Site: brandenburg
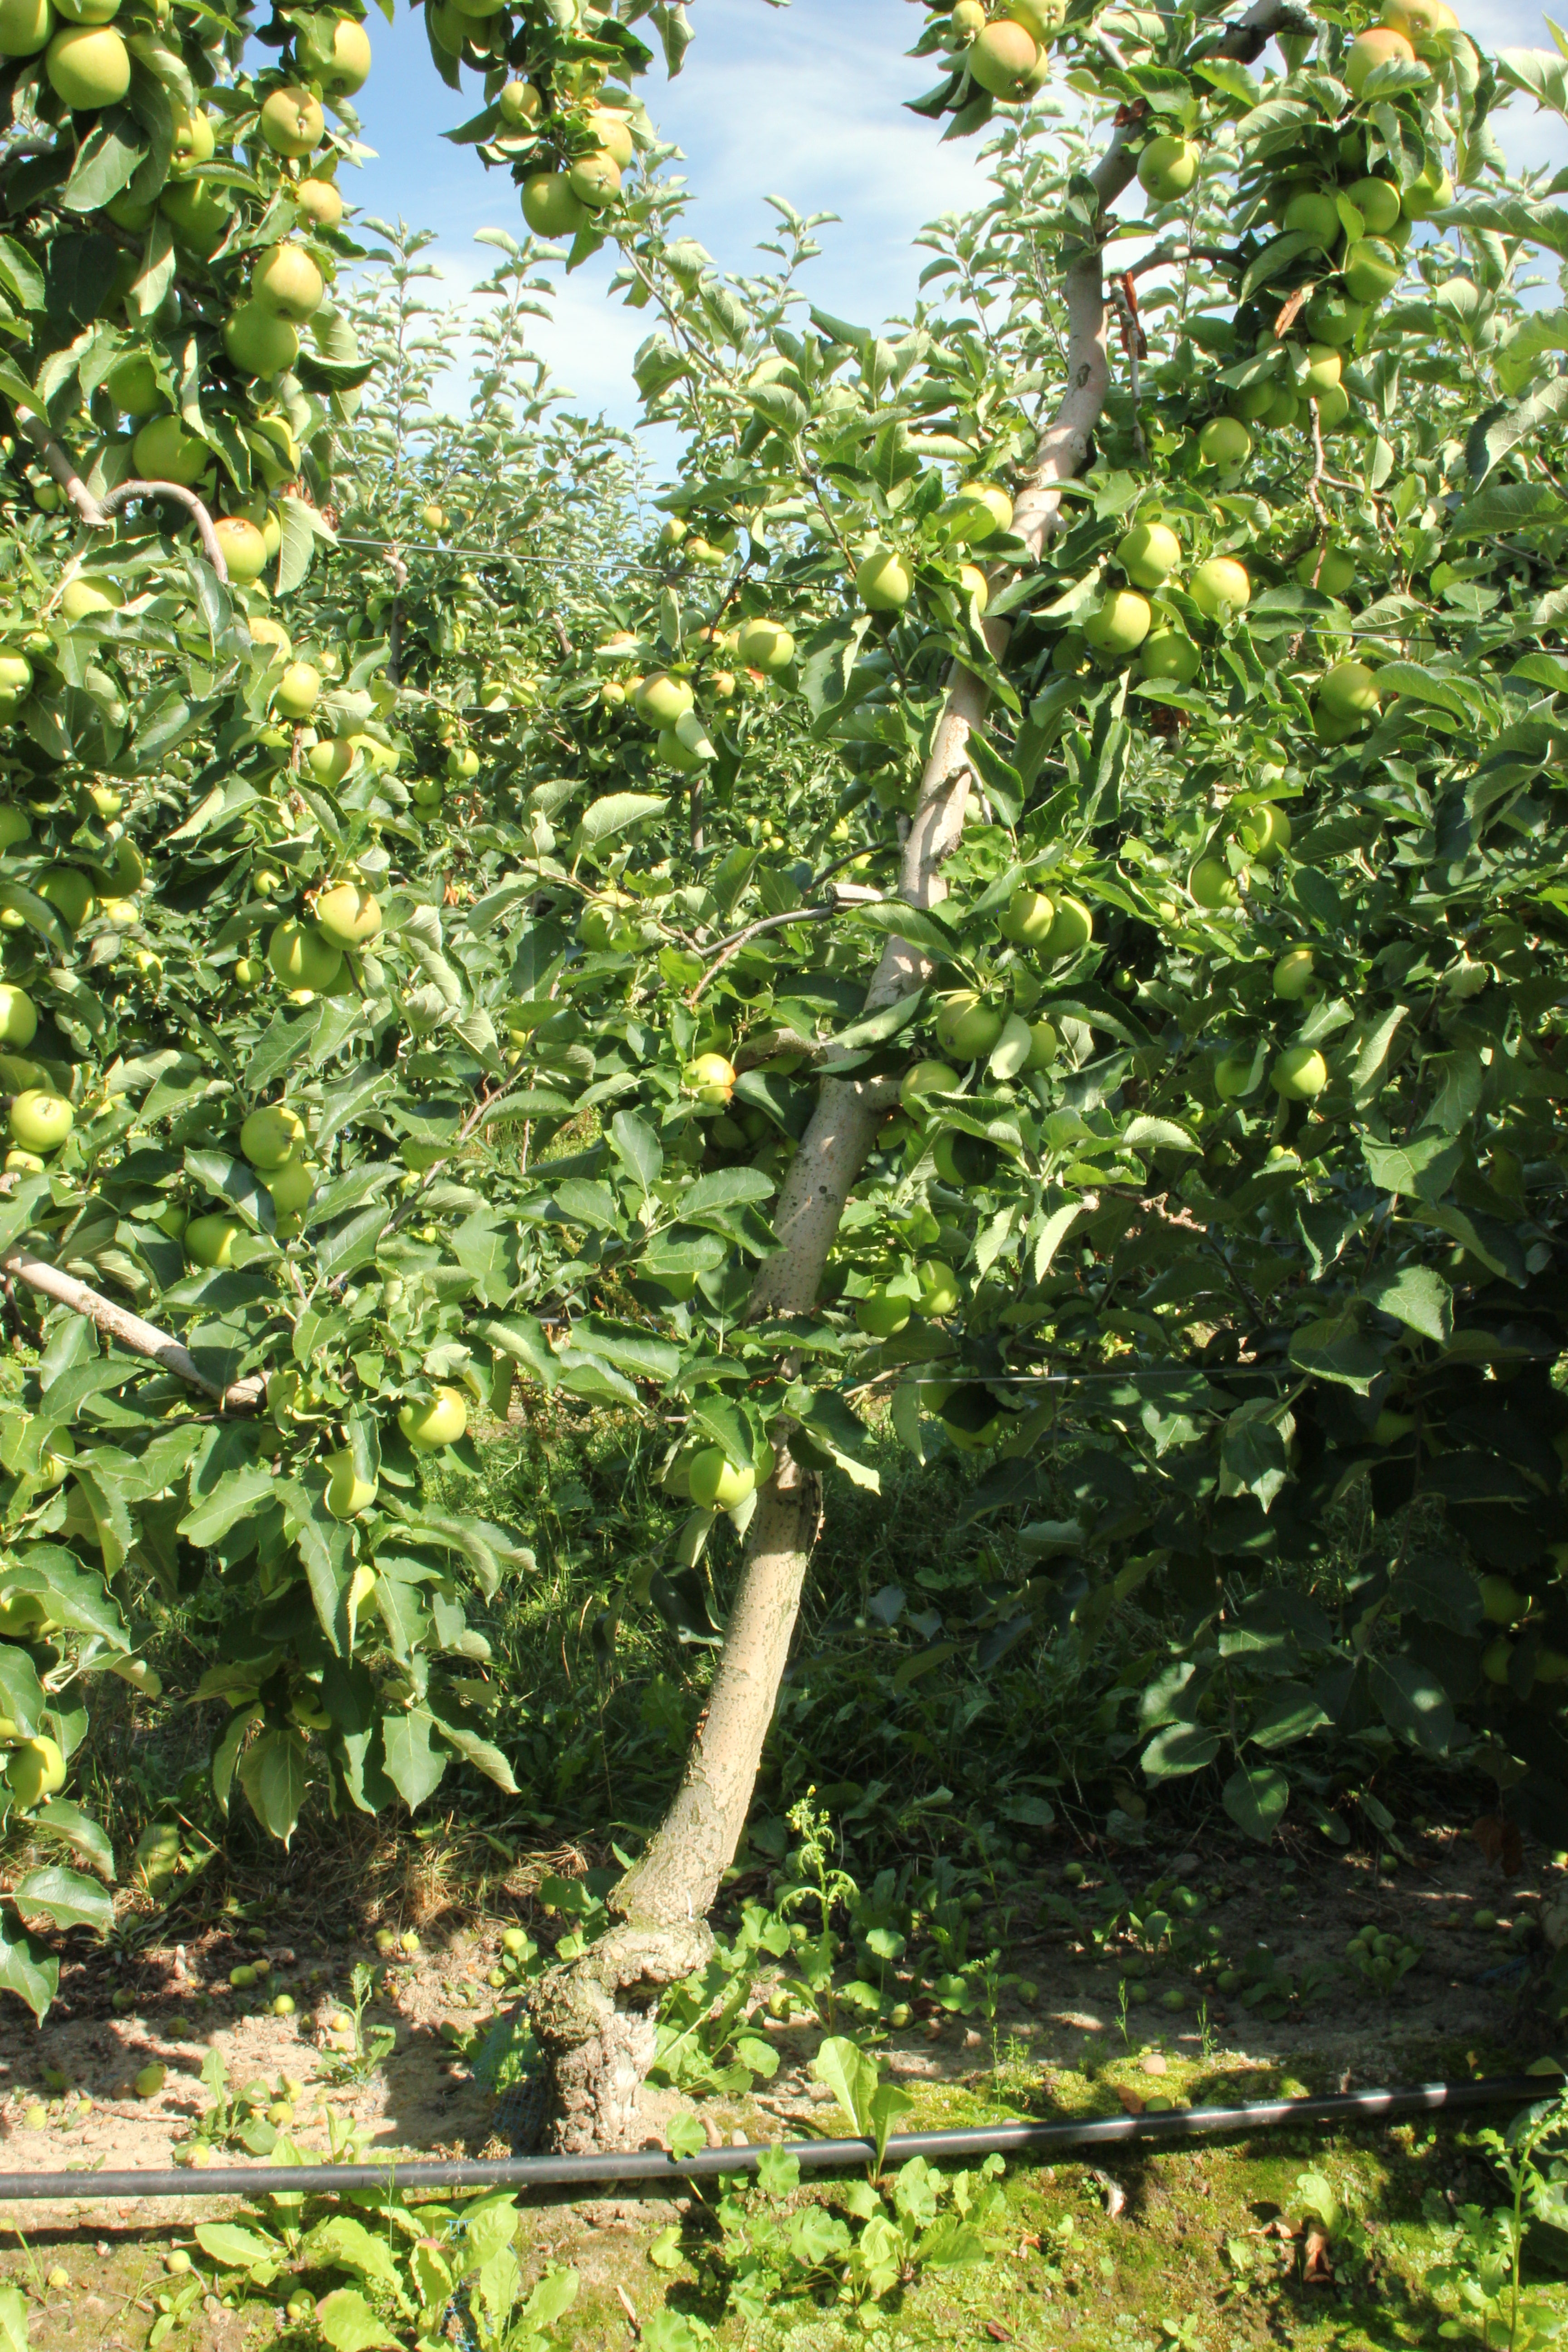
Growth stage (BBCH 77): Development of fruit